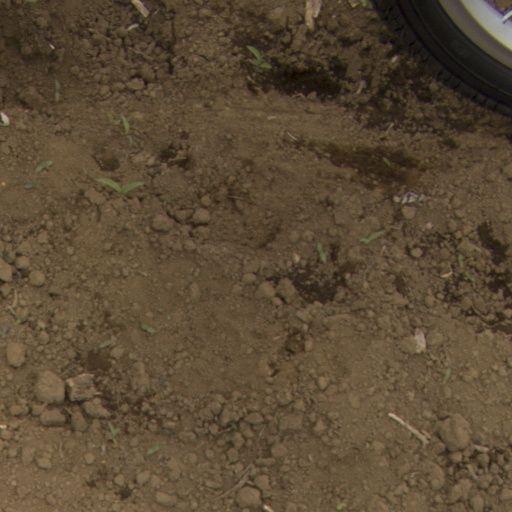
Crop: Jerusalem artichoke